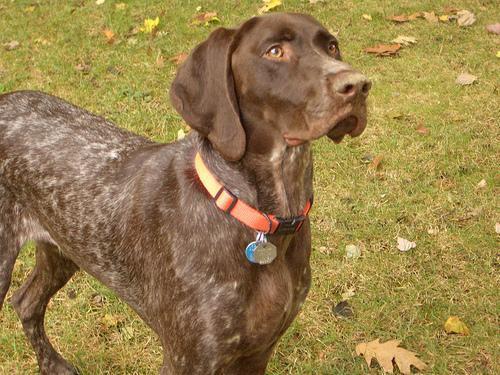
German_short-haired_pointer